Brøndumgård

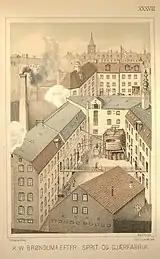
R.W. Brøndums Efterfølgers, 1888

On Rasmus William Brøndum's death in 1874, Store Kongensgade 110 was sold in public auction to Aage Borchhorst. Thorvald Krak, Copenhagen's city engineer, was a resident in one of the apartments in 187475. The distillery was continued under the name R.W. Brøndum's Efterfølger (R. W. Brøndum's Successor). Borchhorst modernized the operations. In the 1880s, it was together with Carlsberg one of the first enterprises in Copenhagen to install electricity.